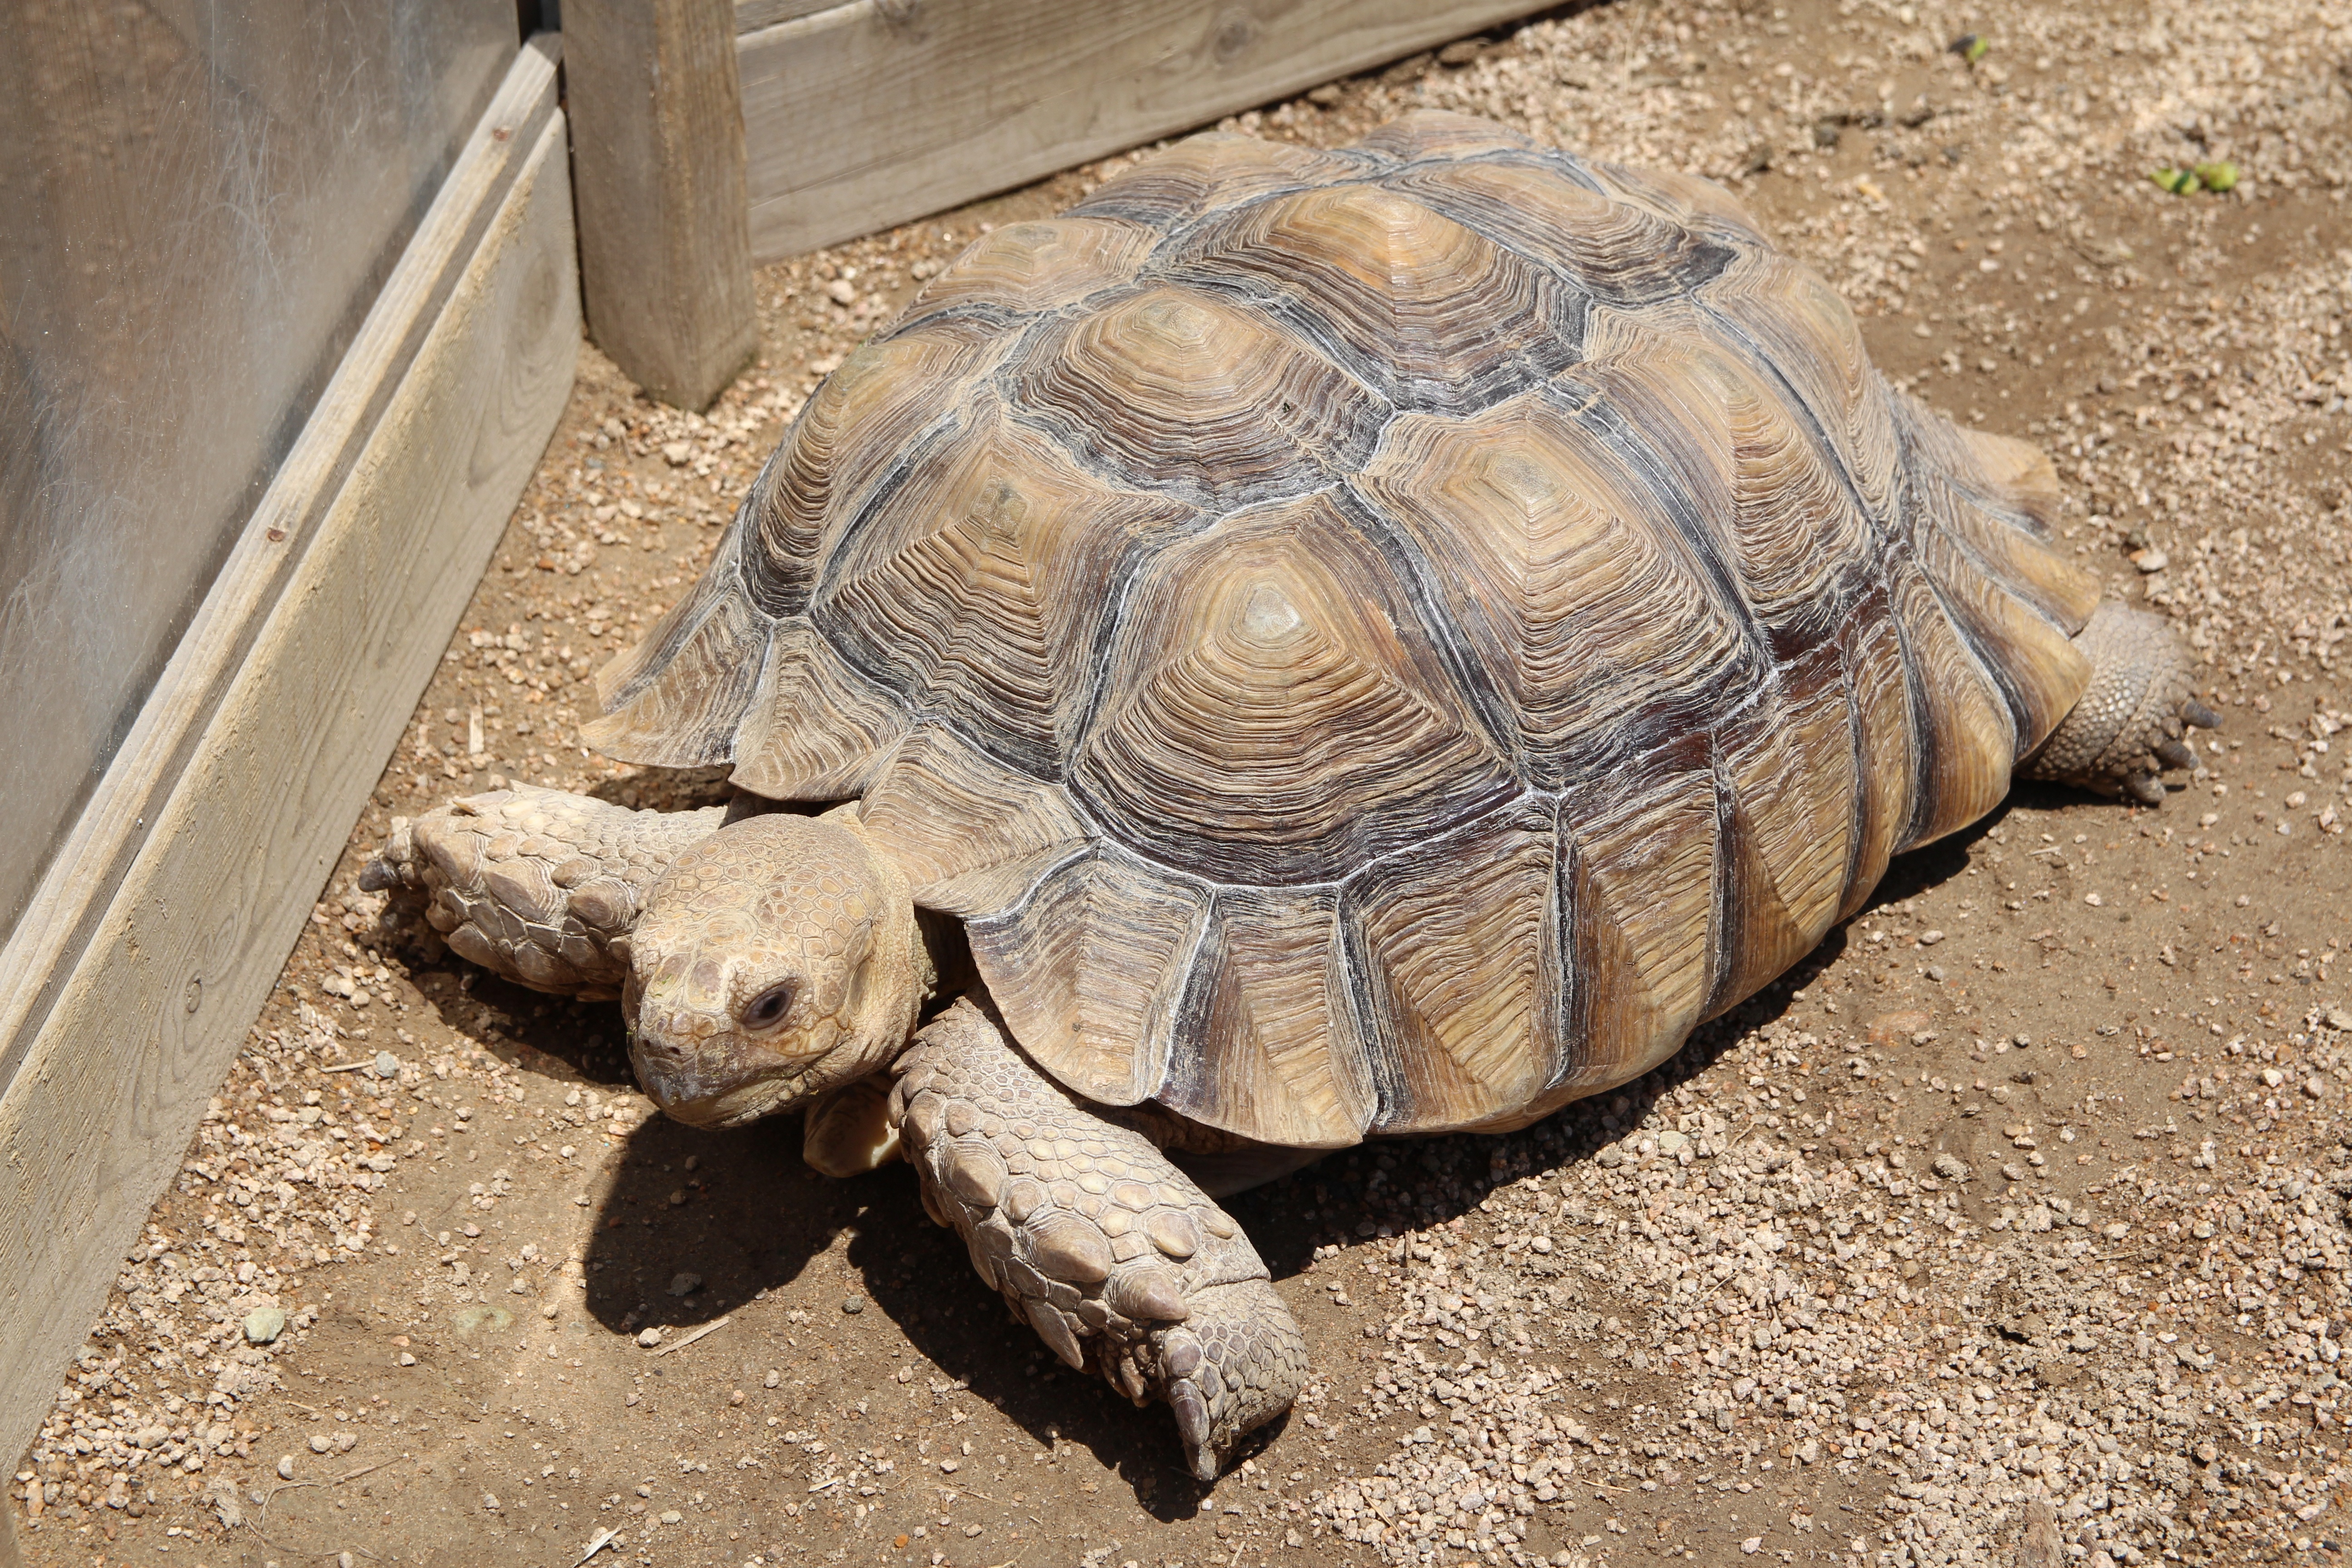
wildlife, zoo, turtle, sea turtle, reptile, fauna, tortoise, vertebrate, box turtle, common snapping turtle, emydidae